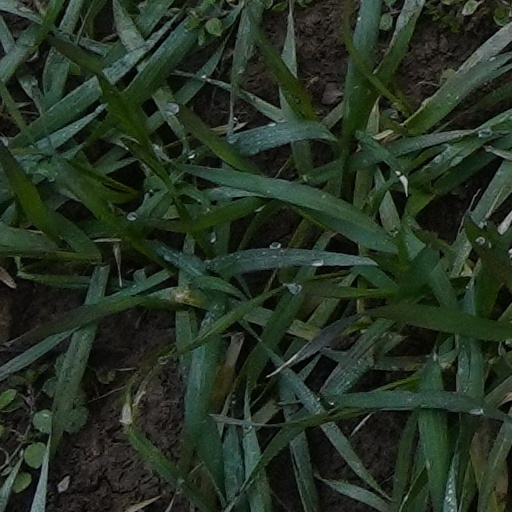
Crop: wheat